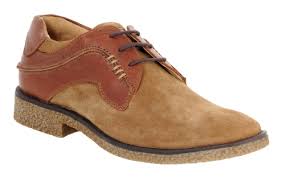
Label: Brogue